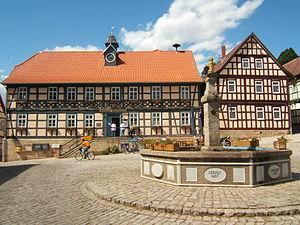
Ummerstadt est une petite ville allemande de Thuringe située dans l'arrondissement de Hildburghausen. Avec moins de 500 habitants, c'est l'une des plus petites villes allemandes. Elle fait partie de la communauté d'administration du Heldburger Unterland